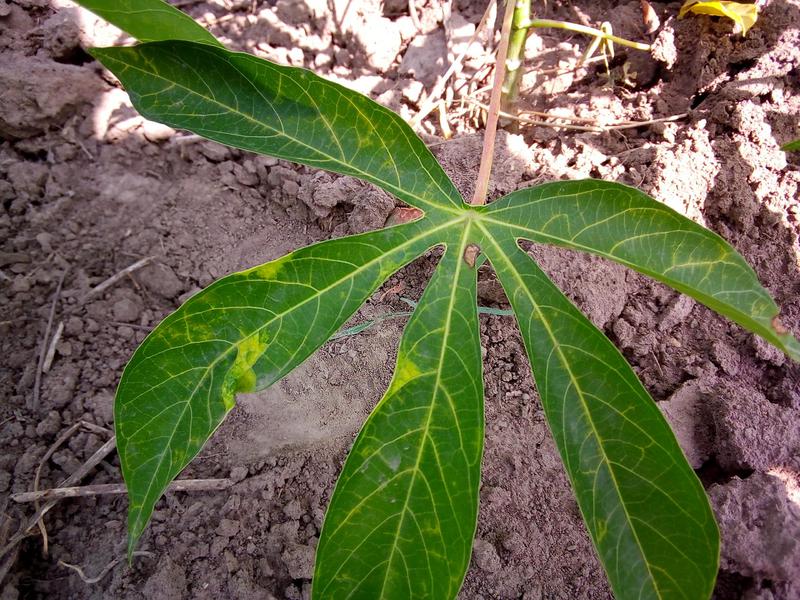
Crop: cassava
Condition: brown_streak_disease